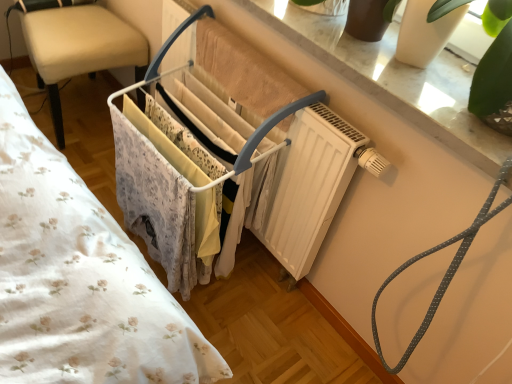
Question: Locate window sill lying on the right of beige leather chair at left. Please provide its 2D coordinates.
Answer: [(0.770, 0.206)]